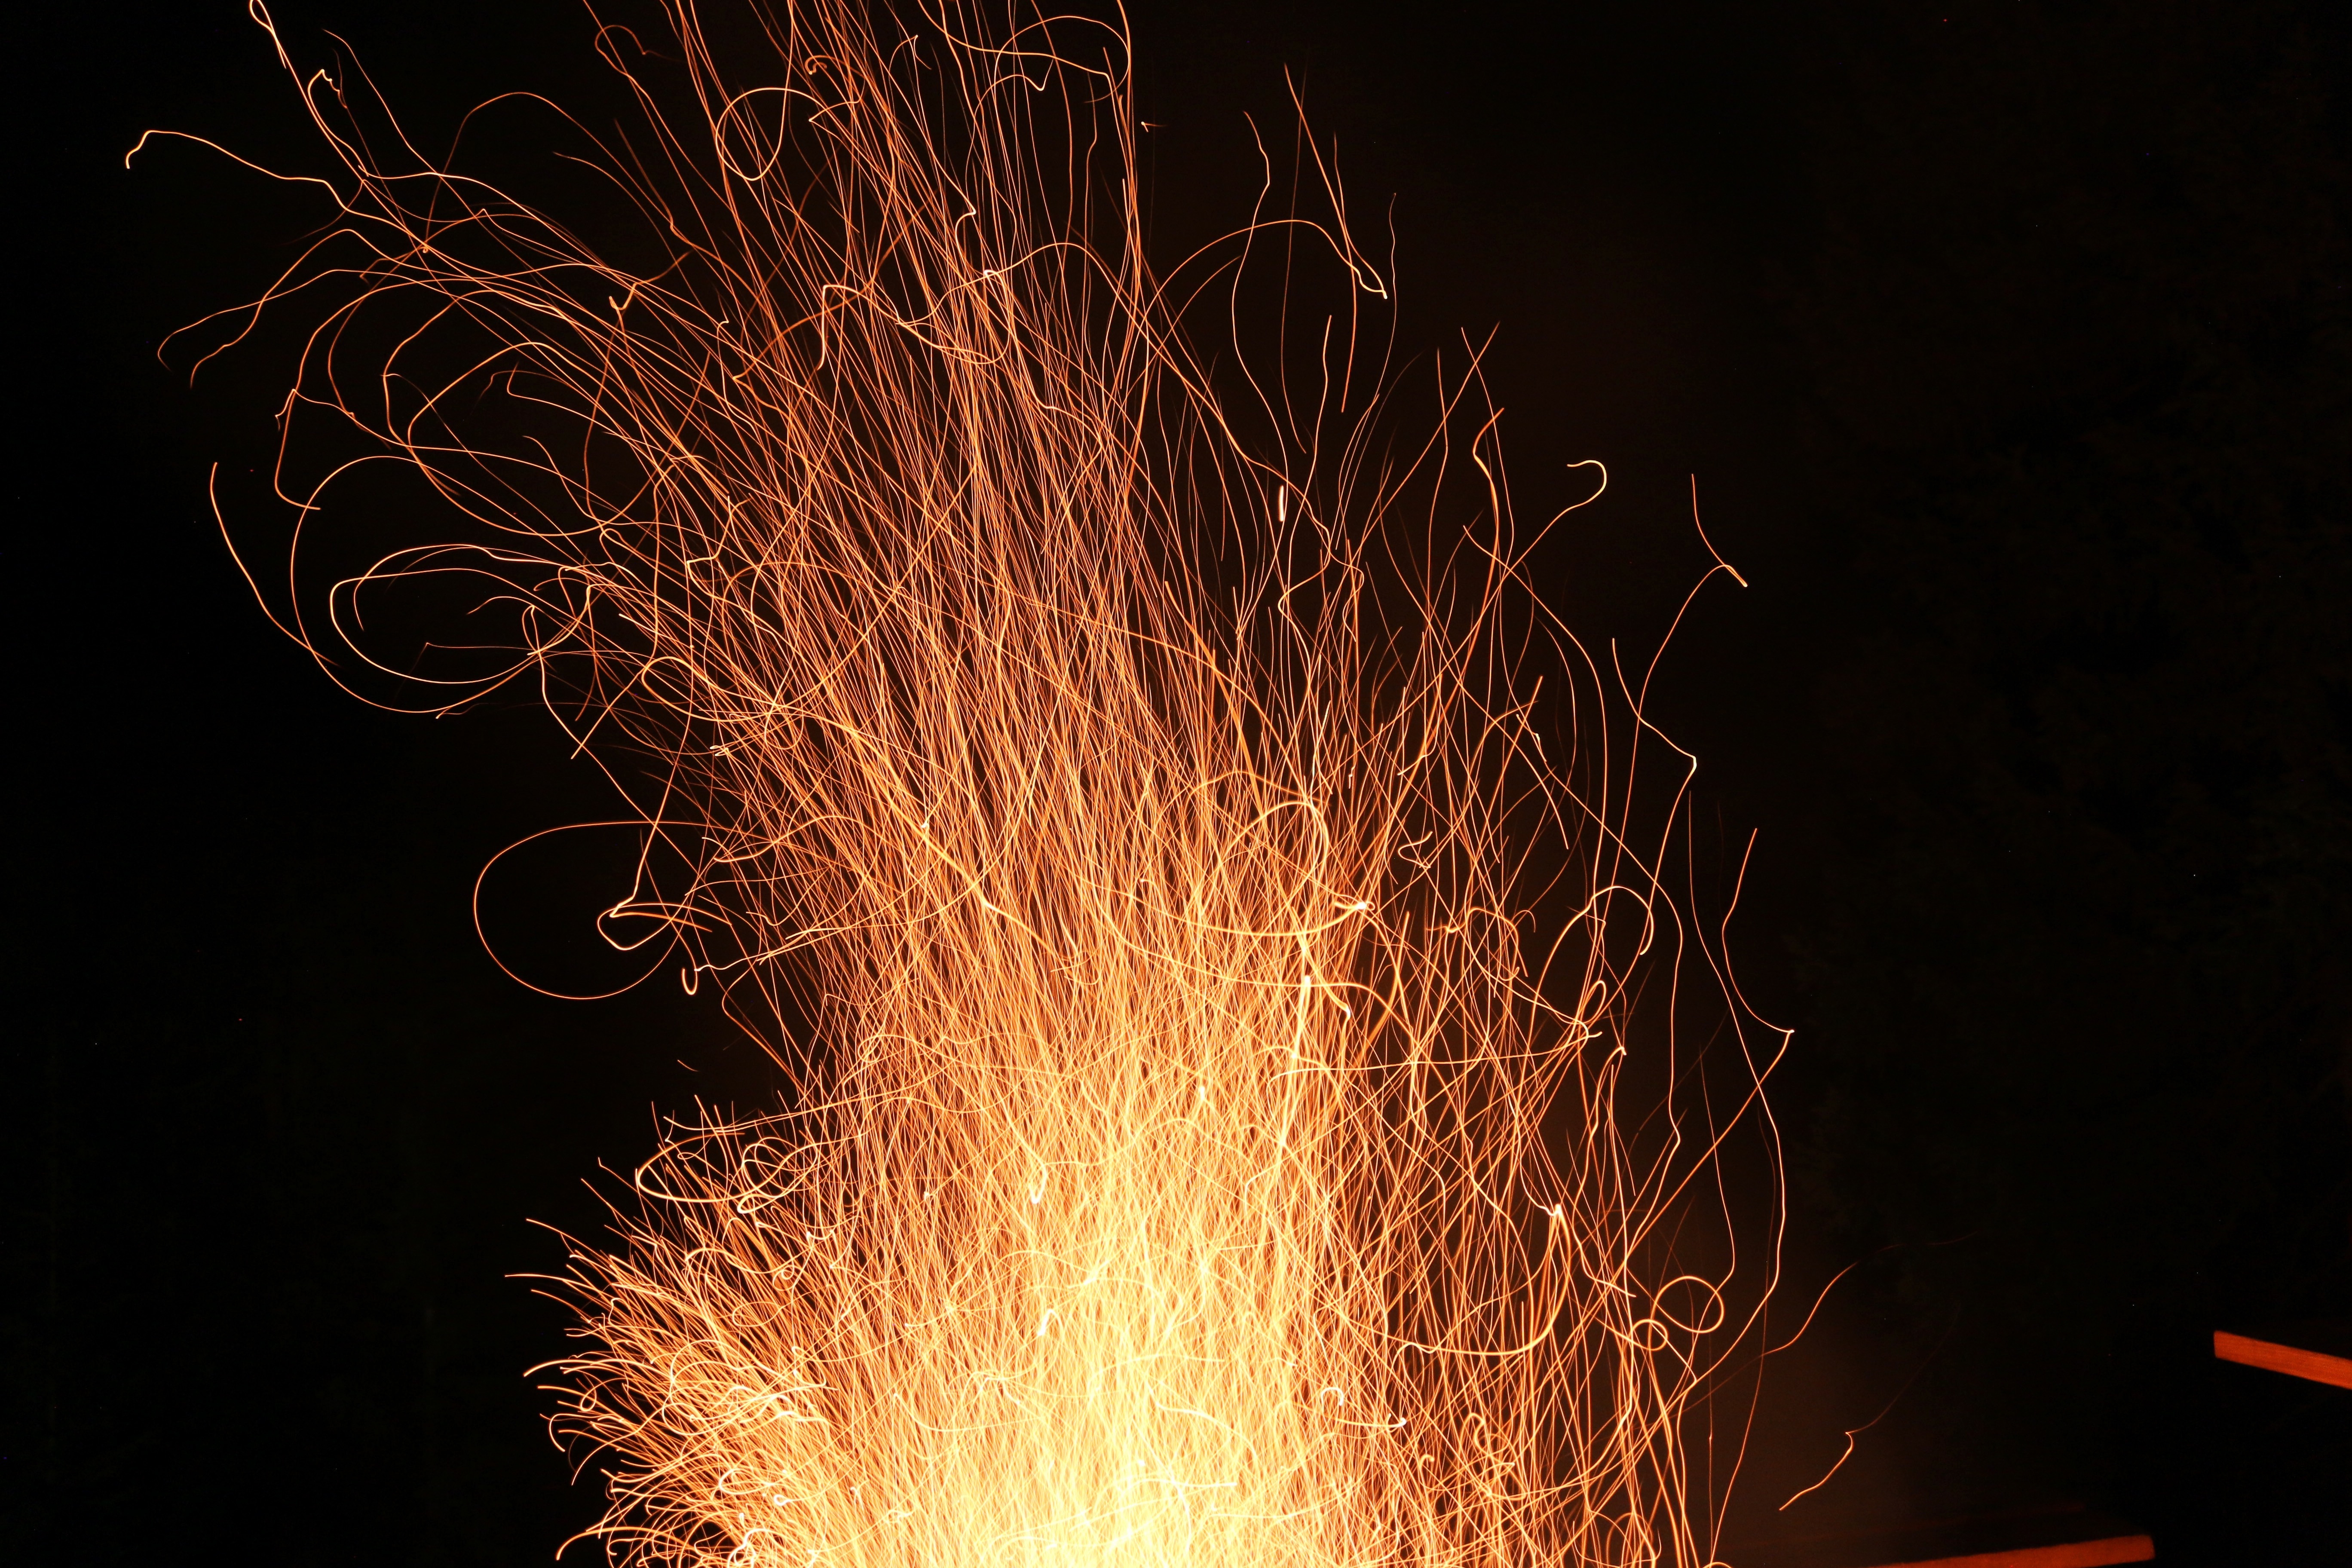
night, recreation, sparkler, fireworks, event, outdoor recreation